Bridgwater

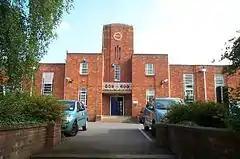
Haygrove School (demolished 2021)

The importance of shipping and the docks started to decline after 1886, the year in which the opening of the Severn Tunnel caused a severe drop in coal imports by sea. The situation worsened as the railways were extended into Somerset and beyond, and ships became too big for the port. The last commercial use of the docks was when coal imports ceased on 31 July 1971, and although they now house a marina they are currently little used. The surrounding quays have been developed for housing, although the remains of wooden quays on the riverbank can still be seen. All but a small remnant of the "mump" (a huge mound of spoil from the original dock excavations) was removed in the 1980s to make way for the development on the north side of the dock. Due to the port, ship building was also an important industry, and around 140 ships were built in the town during the 19th century by companies including David Williams, Joseph Gough, Watsons and William Lowther. F J Carver and Son owned a small dry dock on East Quay and constructed the last ship to be built in the town — the "Irene". The former associated industry of rope making is commemorated in street furnishings and paving on East Quay and in the name of "Ropewalk" street.